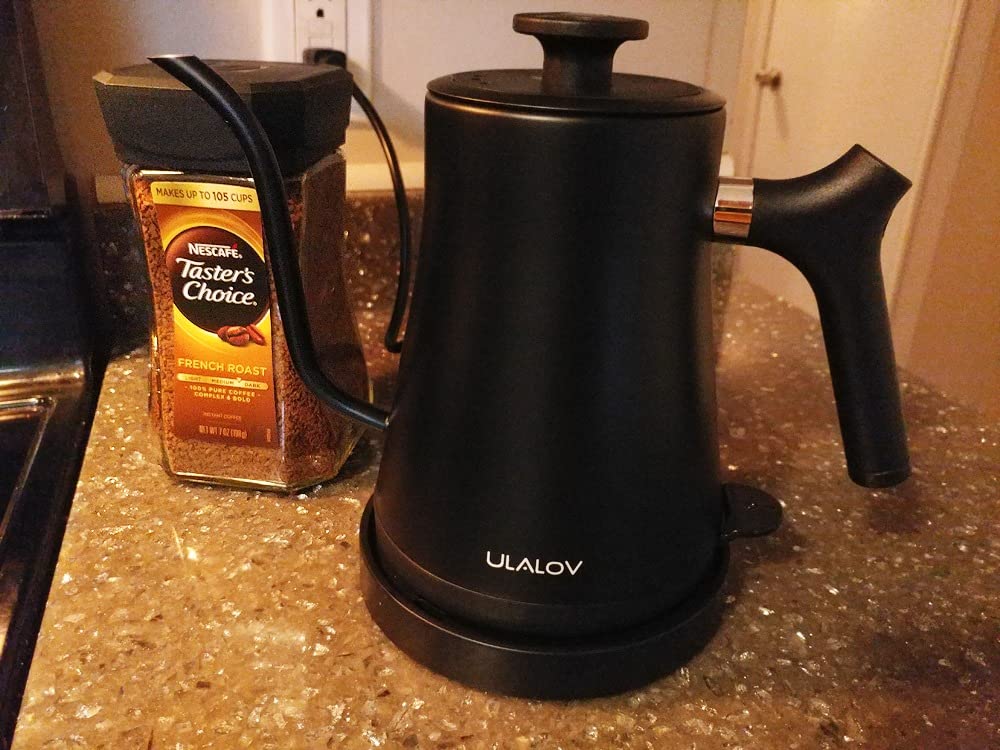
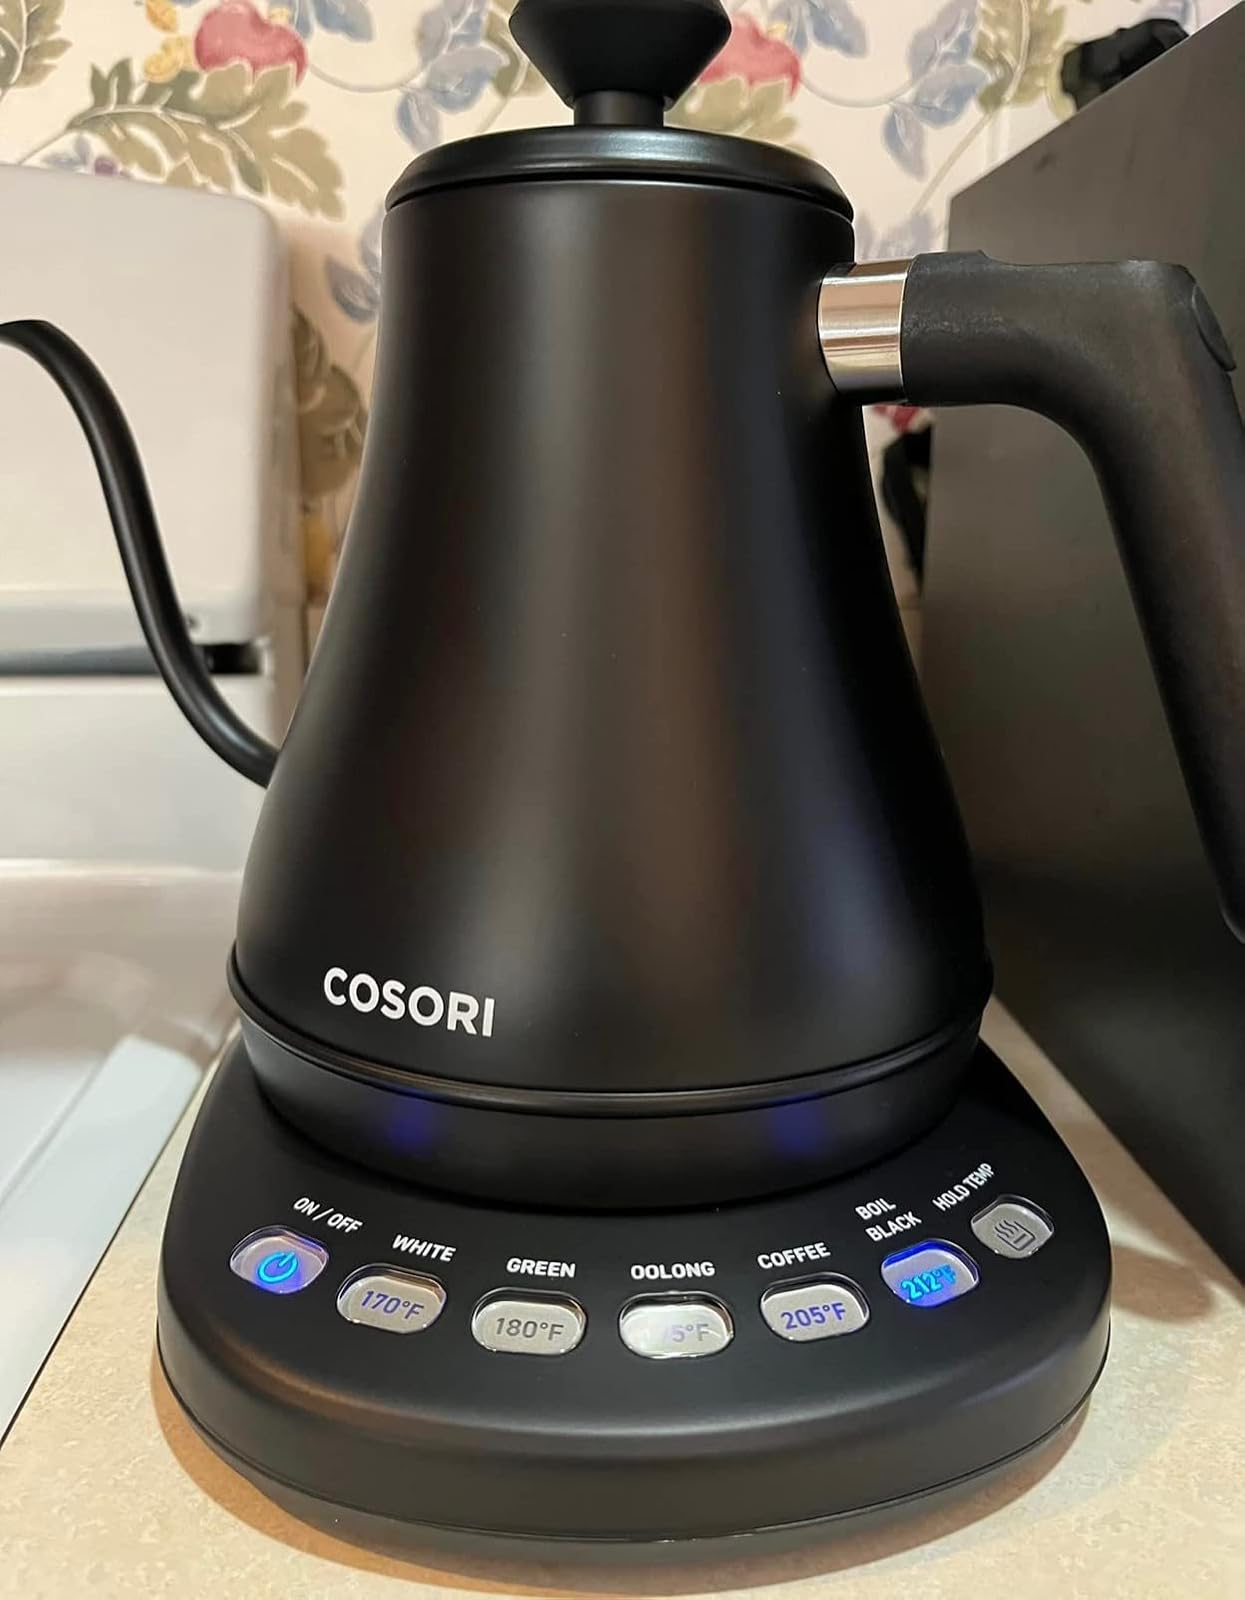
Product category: items_kettle
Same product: no